Chrysler Newport

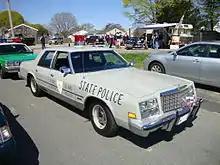
1979 Chrysler Newport police package

Initial 1979 sales were strong (with a large portion of Newport sales going for fleet use), but Chrysler's unsteady financial condition, combined with the 1980 addition of the Plymouth Gran Fury, tightening oil and gasoline supplies hurt sales of the redesigned vehicle, and all of the R-body models were discontinued after a short run of 1981 models, as Chrysler began its shift toward smaller front-wheel drive cars. During this time the Early 1980s recession in the United States began to take effect and impact sales.